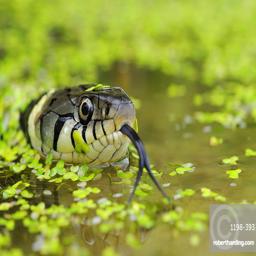
Animal: snakes